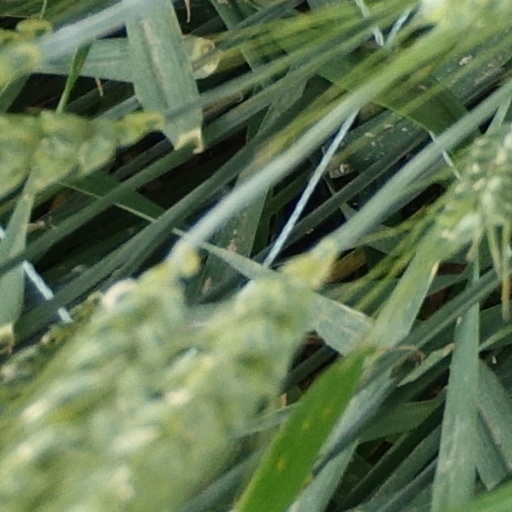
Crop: wheat